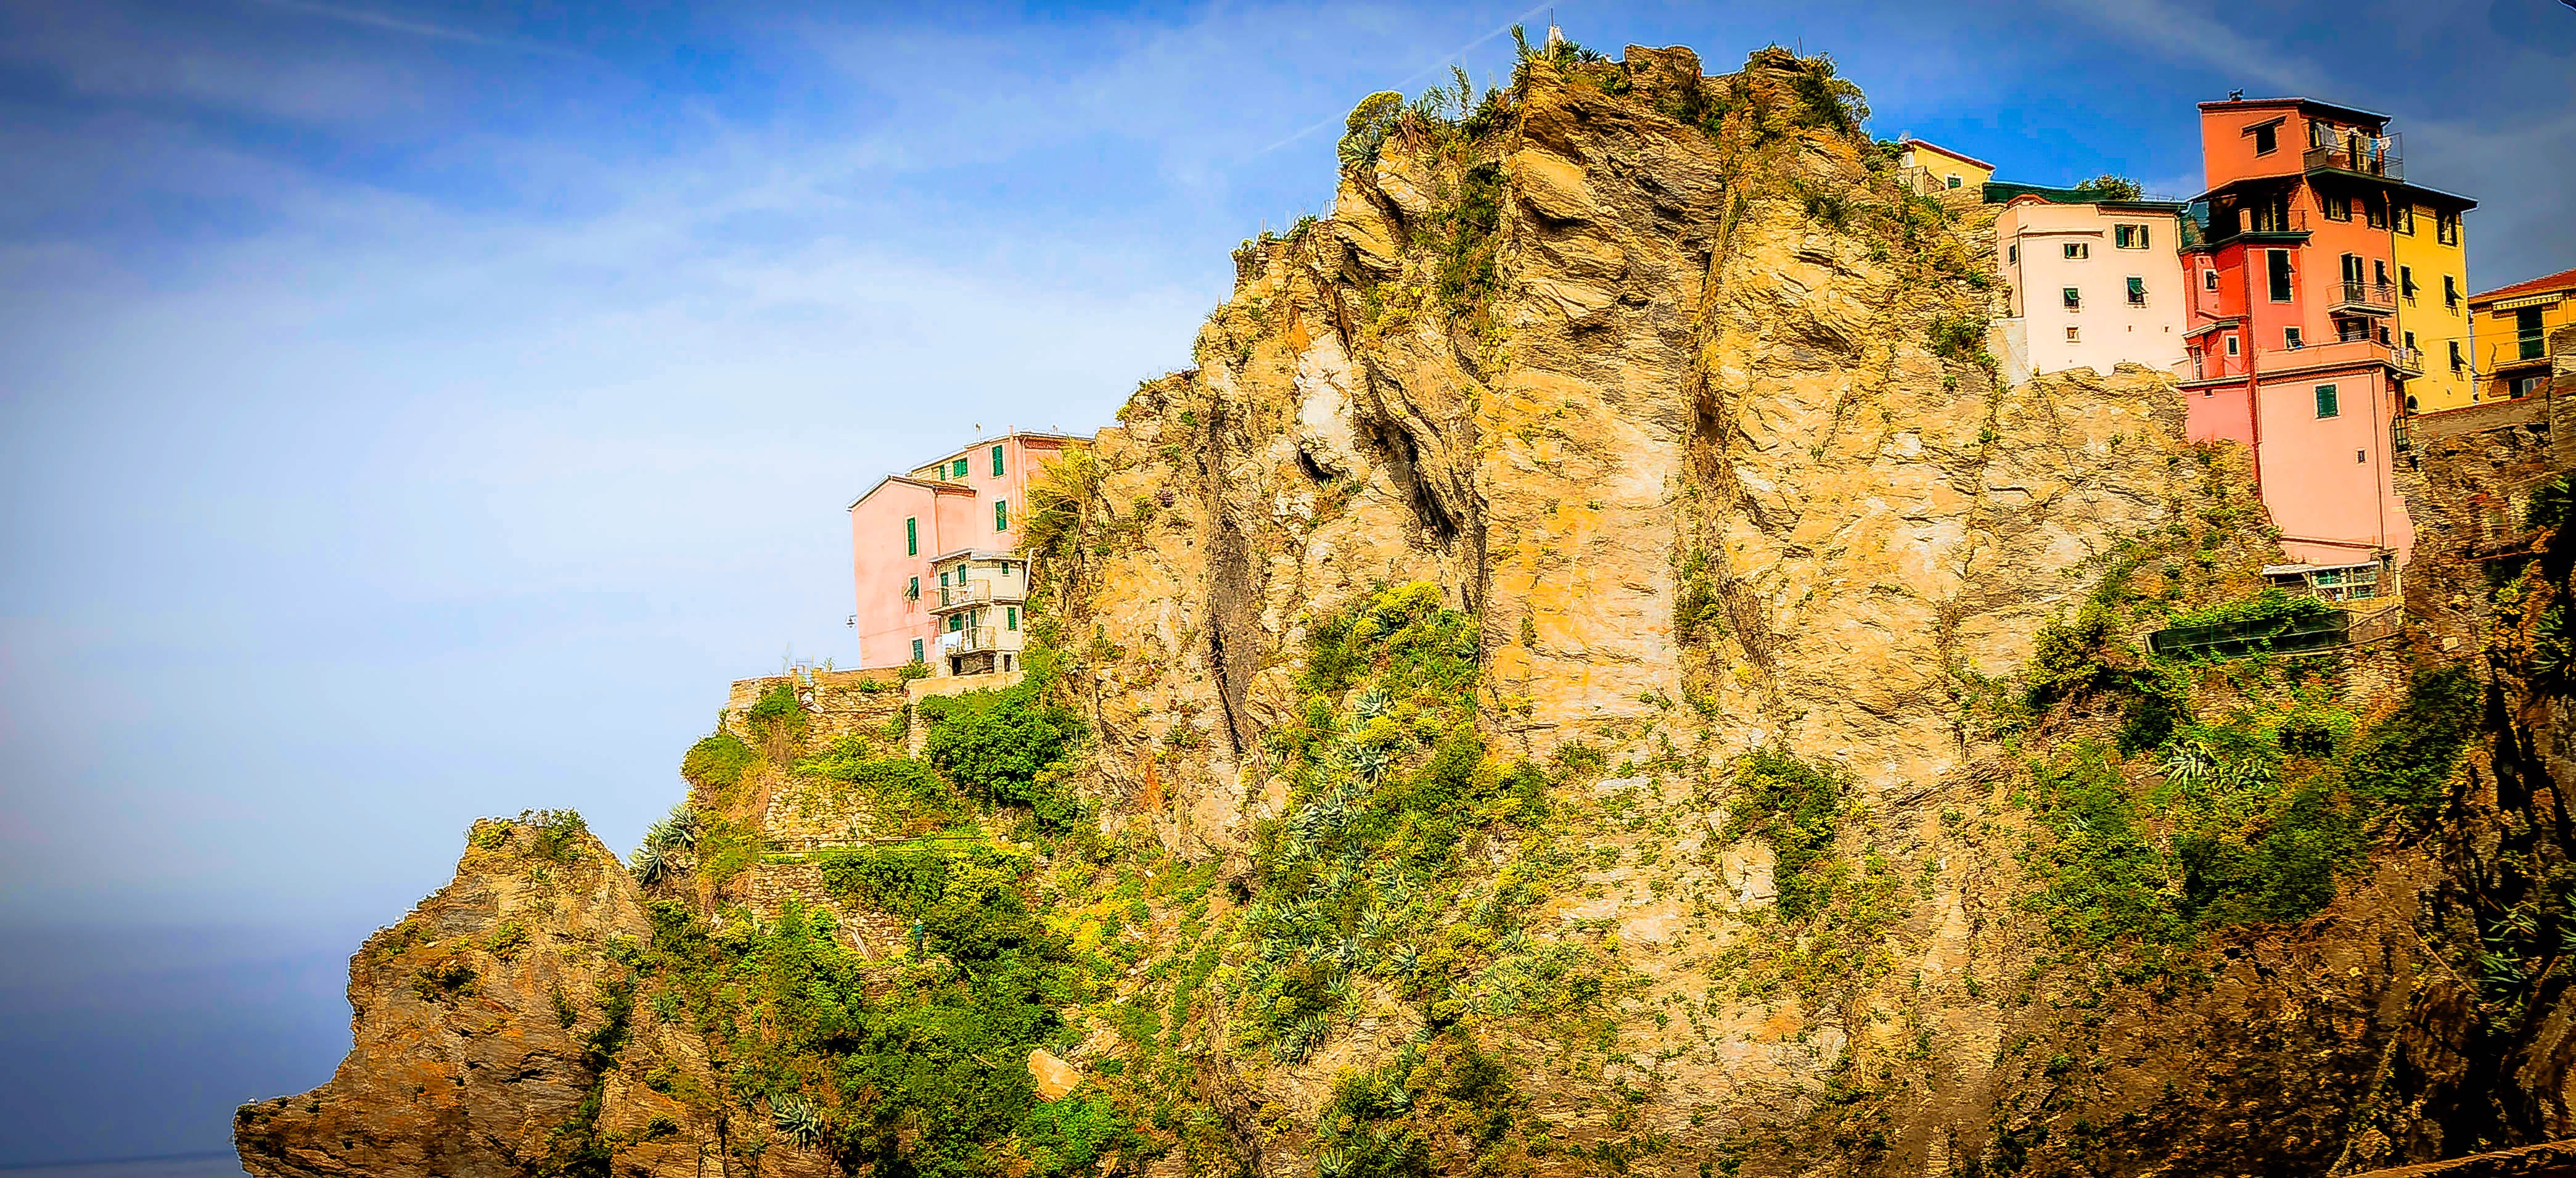
landscape, coast, nature, rock, ocean, architecture, structure, view, coastline, shoreline, cliff, seaside, scenic, castle, landmark, italy, fortification, tourism, terrain, rocks, buildings, ruins, monastery, beautiful, cinque terre, amalfi, amalfi coast, ancient history